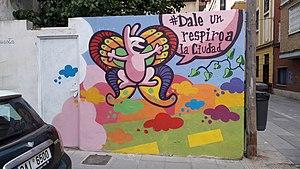
Peinture murale dans le quartier du Cañamelar (quartiers maritimes) de Valence
Valence est considérée comme la capitale du street art espagnol.